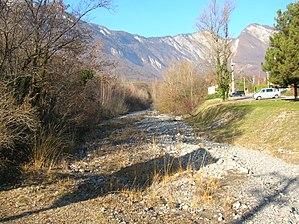
Torrent du Manival, à coté du Mémorial Doyen Gosse. Saint-Ismier, Isère, Rhone-Alpes, France.
Saint-Ismier est une commune française située dans le département de l'Isère en région Auvergne-Rhône-Alpes.